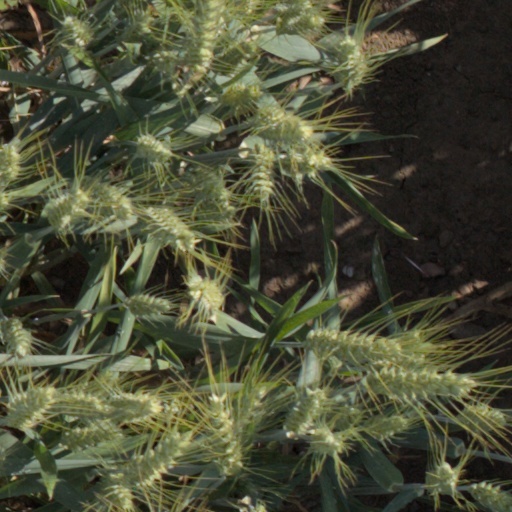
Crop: wheat